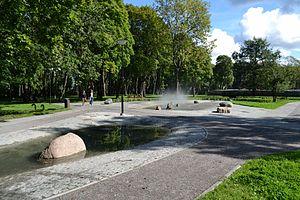
Le parc du cimetière de Kalamaja est un parc du quartier Kalamaja de Tallinn-Nord à Tallinn en Estonie.